Seine-Maritime's 6th constituency

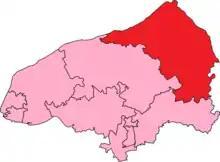
Seine-Maritime's 6th Constituency shown within Seine-Maritime

The 6th constituency of the Seine-Maritime (French: "Sixième circonscription de la Seine-Maritime") is a French legislative constituency in the Seine-Maritime "département". Like the other 576 French constituencies, it elects one MP using the two-round system, with a run-off if no candidate receives over 50% of the vote in the first round.